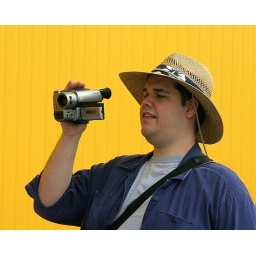
ATL IKEA man with video camera against yellow